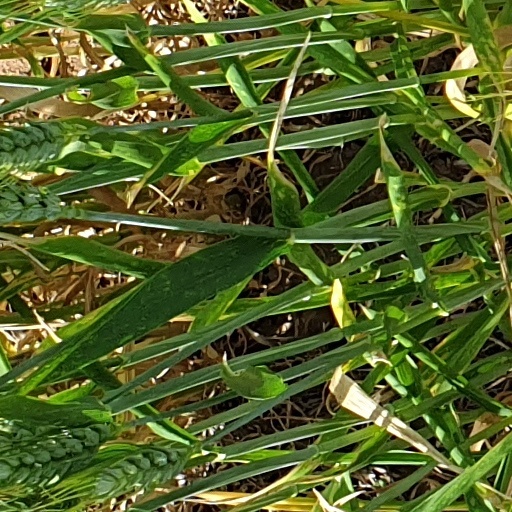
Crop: wheat